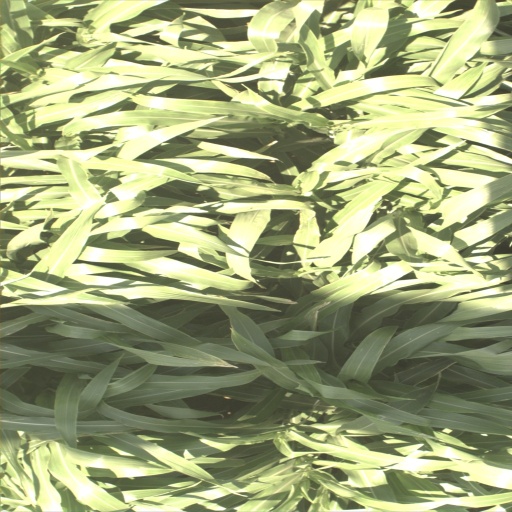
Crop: sorghum